Alexander Fraser (died 1623)

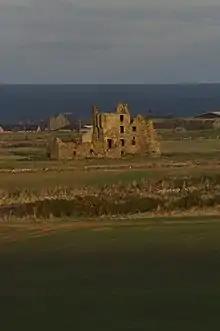
Alexander Fraser younger built Pittulie Castle in the 1590s

Fraser married Magdalen Ogilvie, daughter of Walter Ogilvie of Dunlugas. He married a second wife Elizabeth Maxwell in 1606, a daughter of John, Lord Herries, and widow of John Gordon of Lochinvar. Her son, Robert Gordon of Lochinvar was knighted at Stirling in 1594.